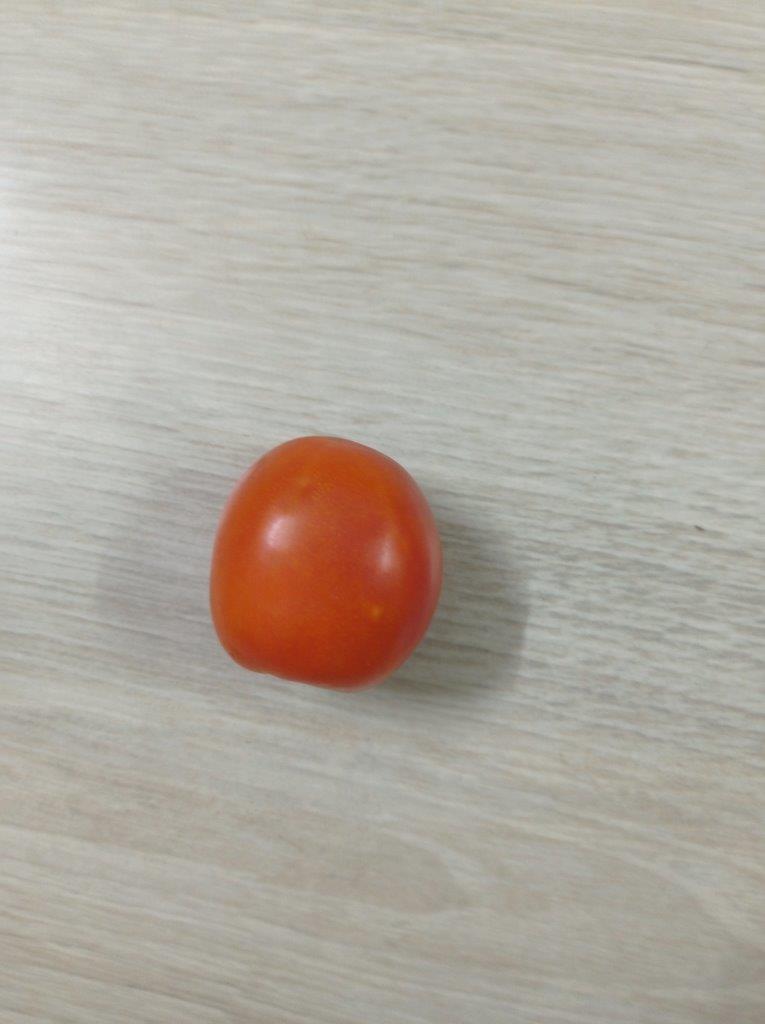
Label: Fresh